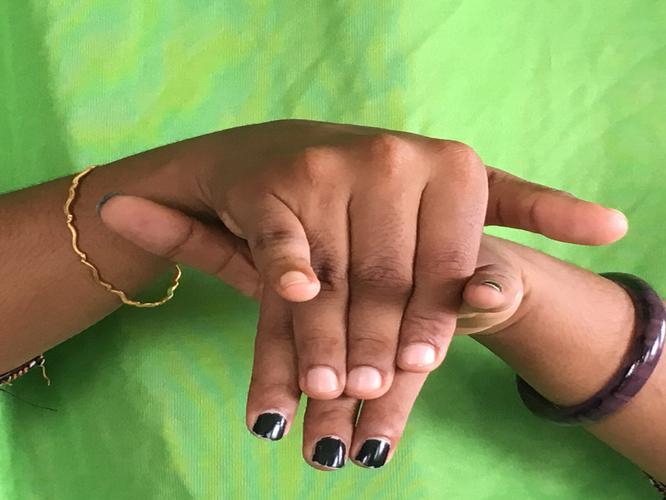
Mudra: Varaha
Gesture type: double_hand